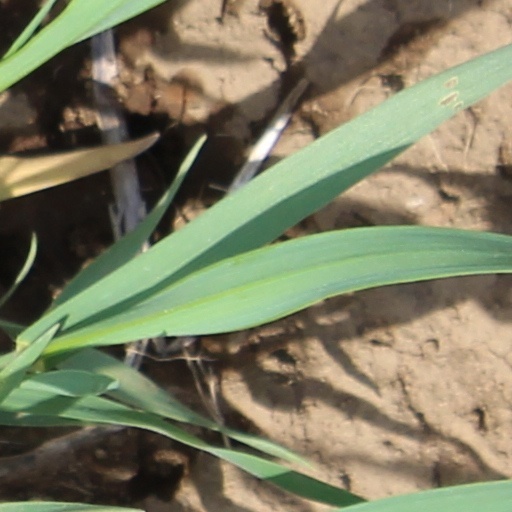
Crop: wheat